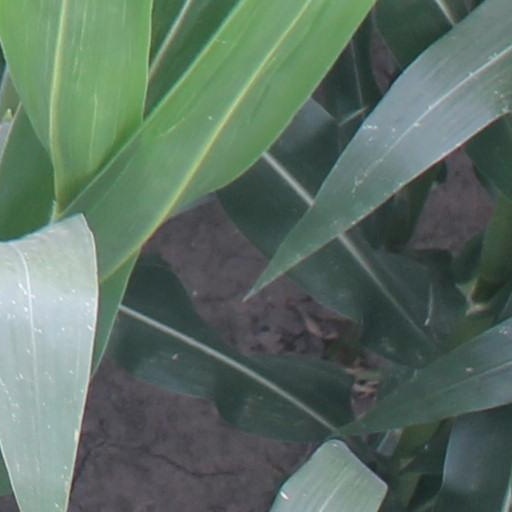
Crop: maize; corn